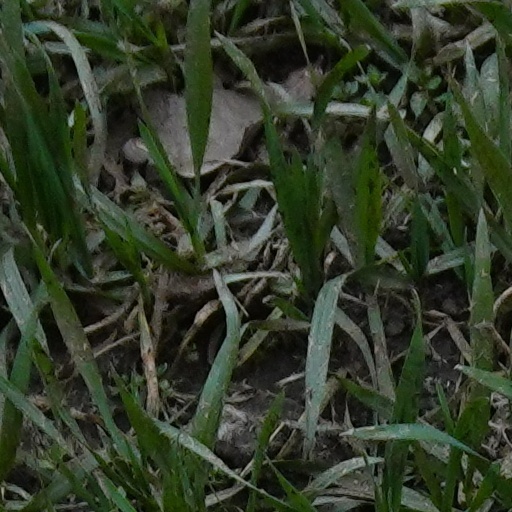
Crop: wheat